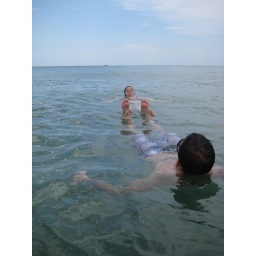
im actually standing in the water in most of these shots, unless you see sand first, of course